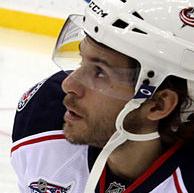
Age: 25